II Corps (Union army)

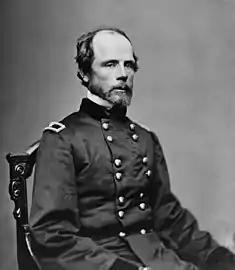
Maj. Gen. Darius N. Couch

The next engagement was at the Battle of Fredericksburg. In the meantime Sumner had been promoted to the command of a Grand Division—II and IX Corps—and General Darius N. Couch, a division commander of the IV Corps, was appointed to his place. The loss of the corps at Fredericksburg exceeded that of any other in that battle, amounting to 412 killed, 3,214 wounded, and 488 missing, one-half of which fell on Hancock's Division in the unsuccessful assault on Marye's Heights. The percentage of loss in Hancock's division was high, Caldwell's brigade suffering 46% casualties.